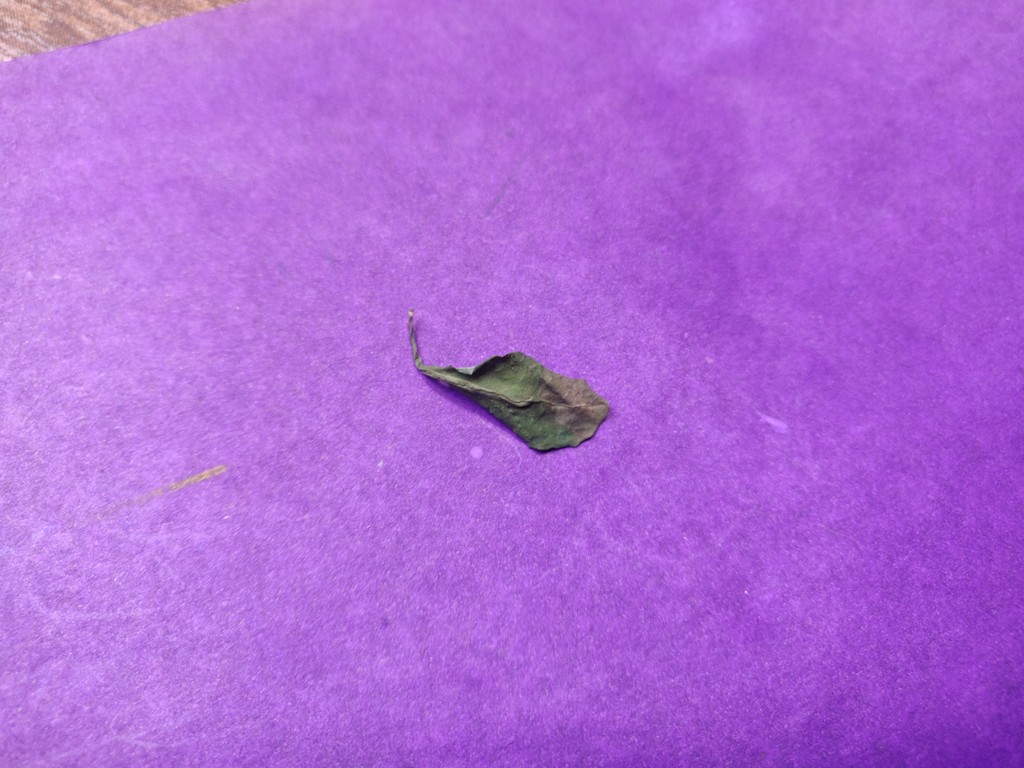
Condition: Dried
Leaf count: single
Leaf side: unknown